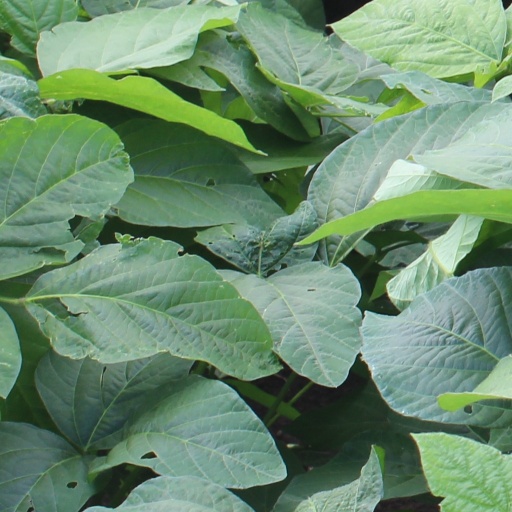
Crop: soybean